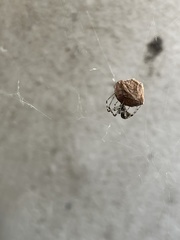
Species: Parasteatoda_tepidariorum